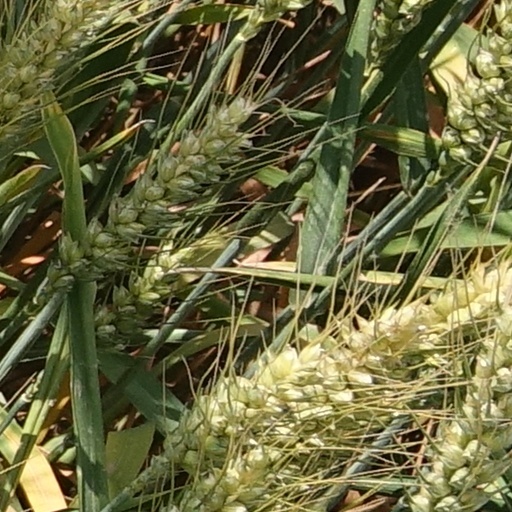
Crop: wheat